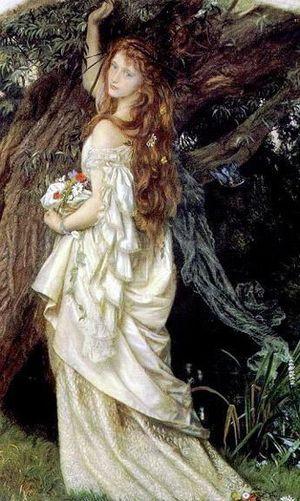
Arthur Hughes, né le 27 janvier 1831 à Londres et mort le 23 décembre 1915 à Kew, est un peintre et illustrateur anglais associé au mouvement préraphaélique.